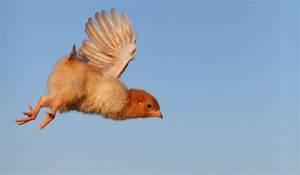
chicken